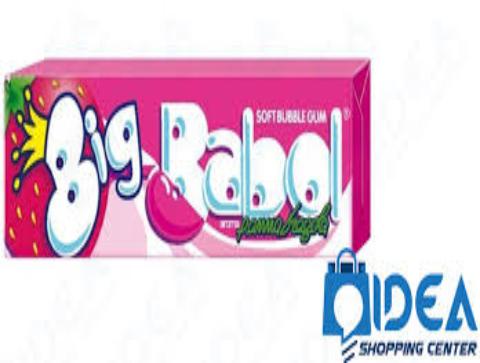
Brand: BigBabol
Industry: Food